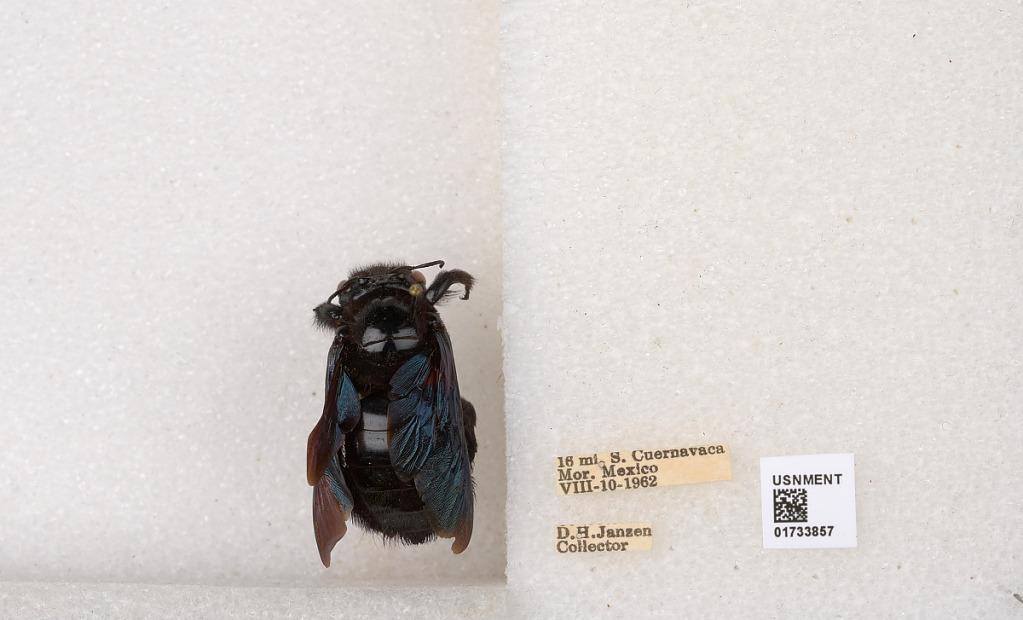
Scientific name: Xylocopa (Megaxylocopa) fimbriata Fabricius
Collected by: D. Janzen
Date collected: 1962-8-10
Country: Mexico
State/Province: Morelos
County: Cuernavaca
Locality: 16 mi. S. Cuernavaca